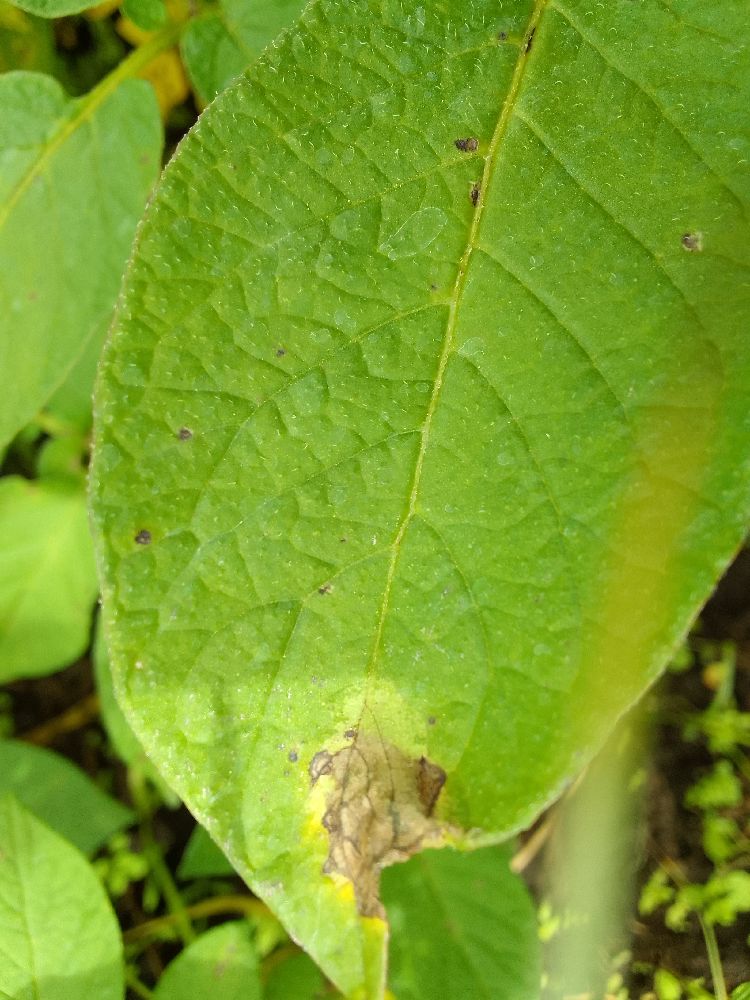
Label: Late blight